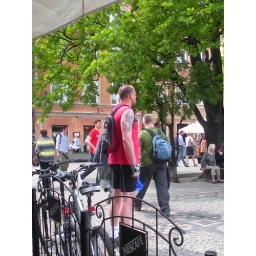
Attractive tattooed man standing near our table in Warsaw